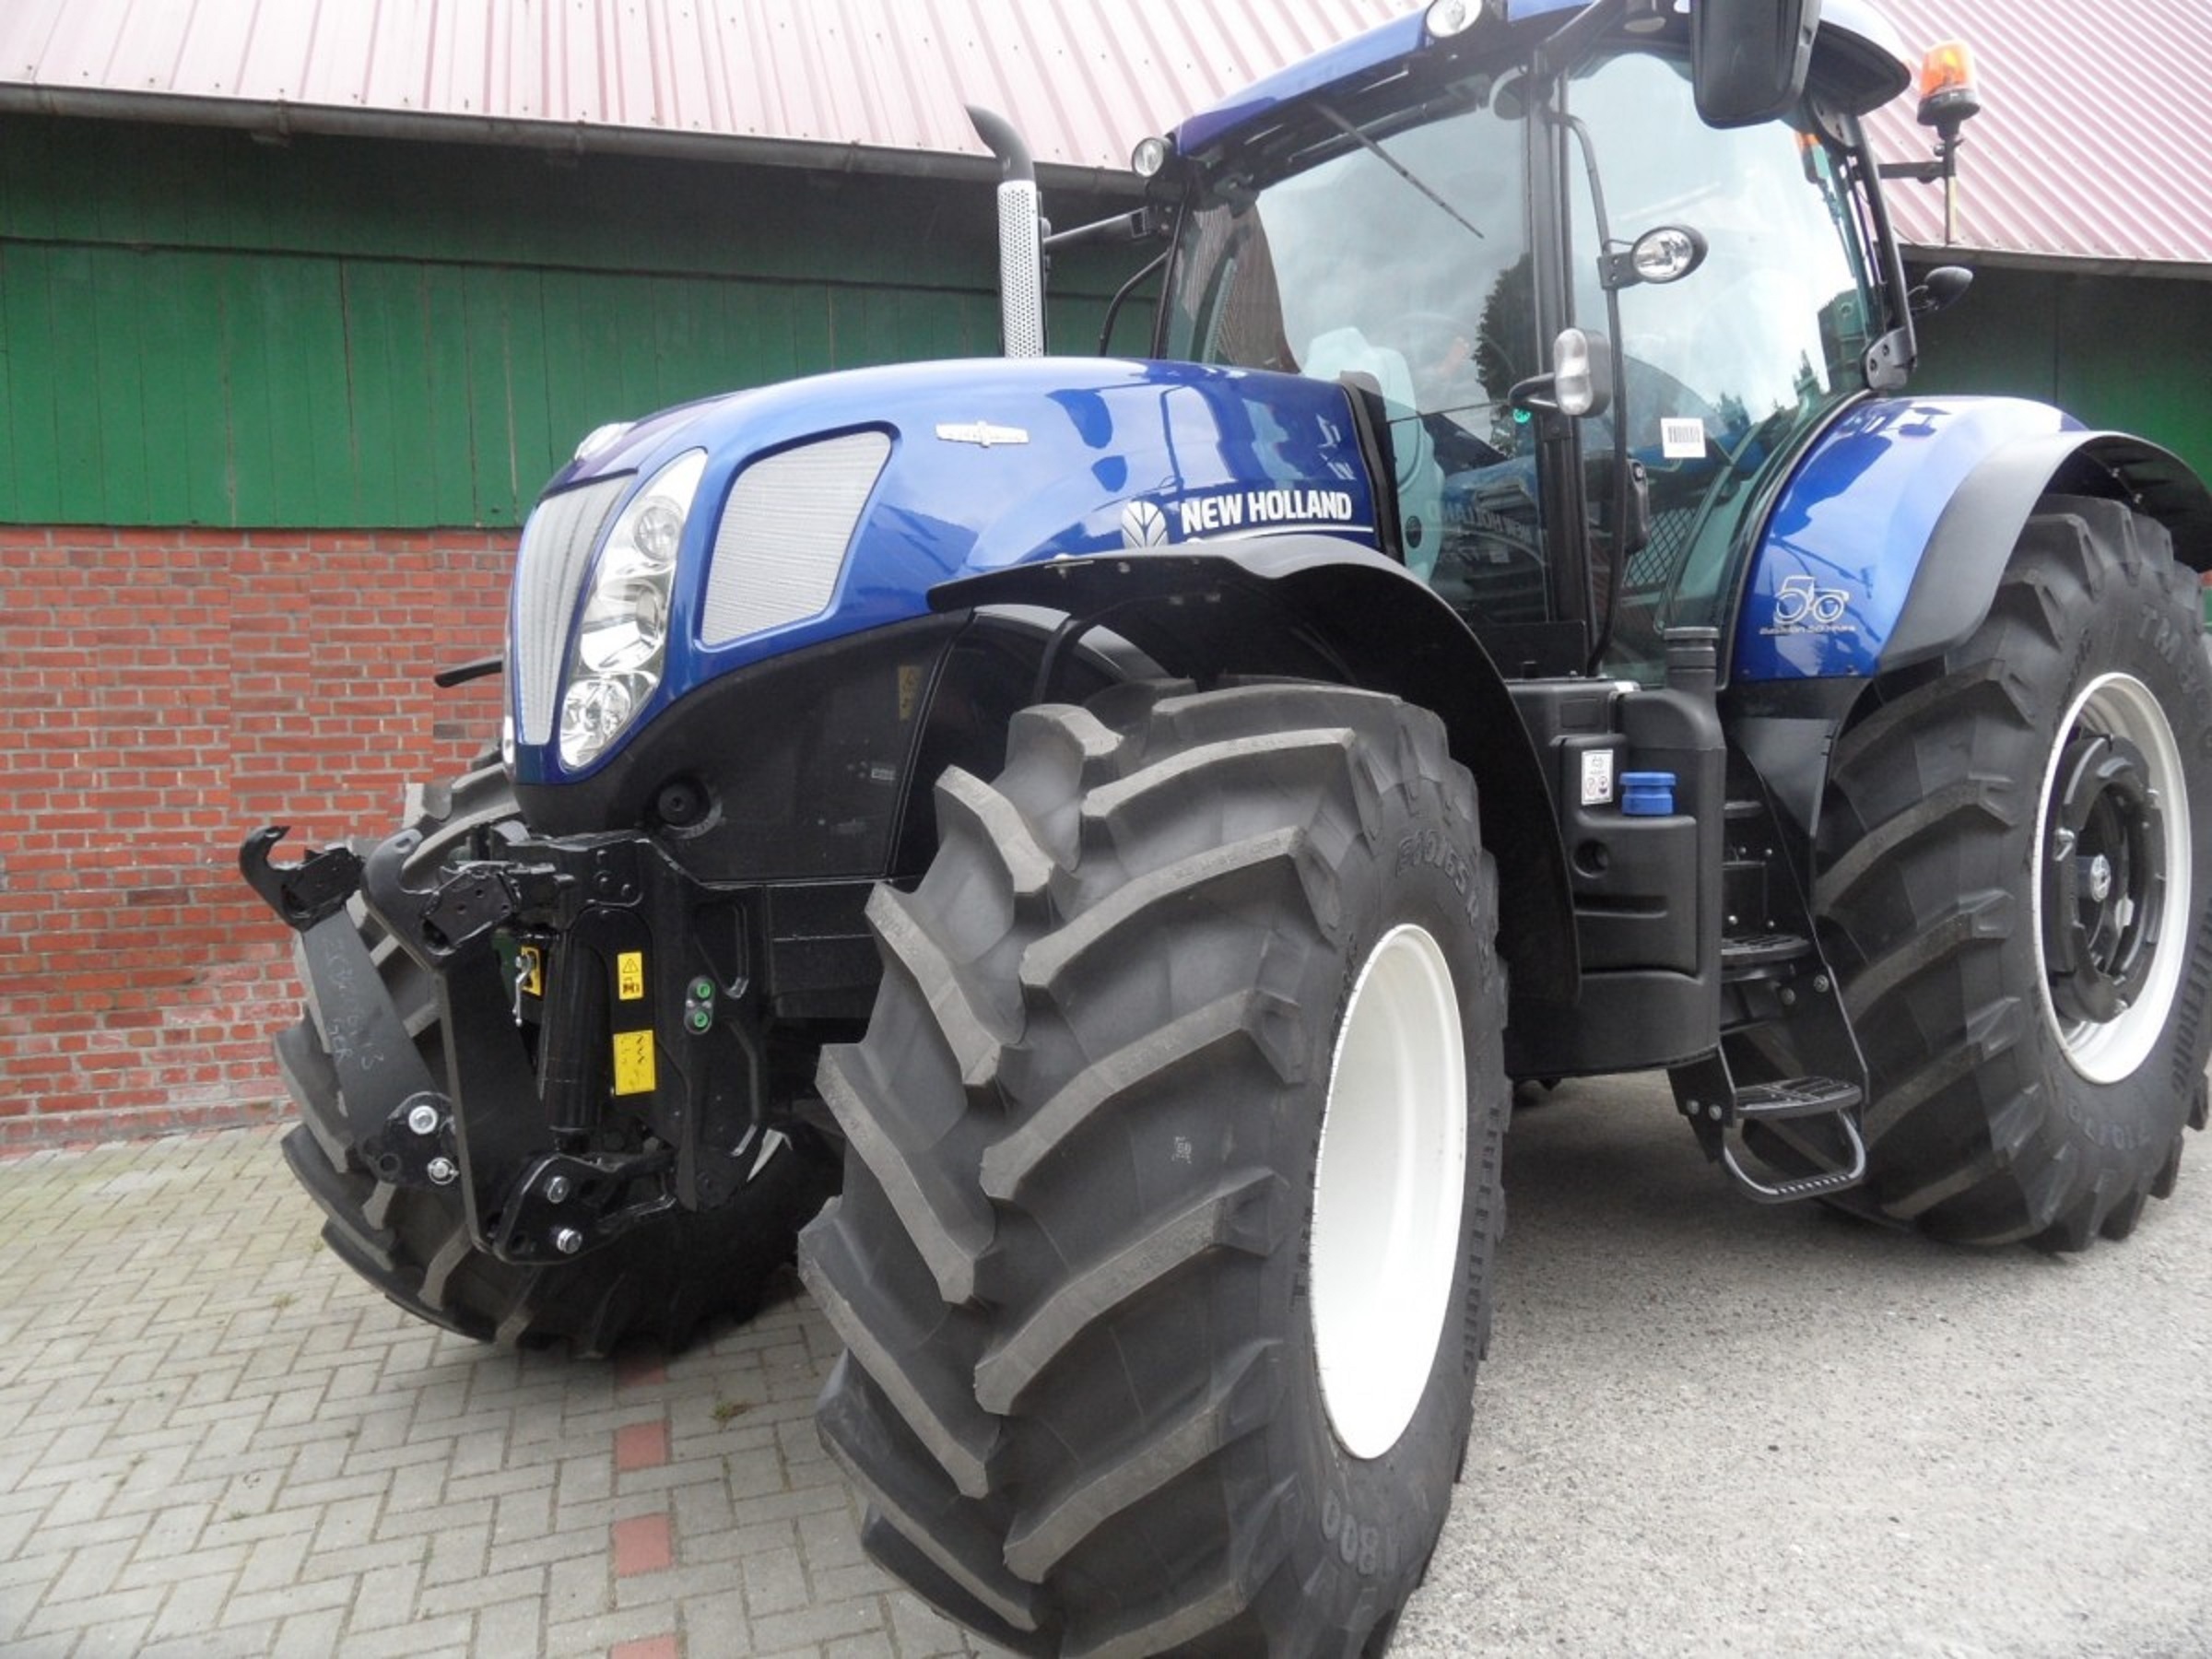
tractor, wheel, vehicle, bumper, holland, new, tug, agricultural machinery, land vehicle